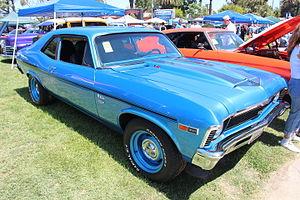
La Chevrolet Chevy II / Nova est une automobile fabriquée par Chevrolet et produite sur cinq générations de 1962 à 1979 puis de 1985 à 1988. La version Nova fut le meilleur modèle dans la gamme Chevy II jusqu'en 1968. La dénomination Chevy II fut abandonnée par la suite, Nova devenant la seule en 1969 avec la troisième génération. Construite sur la plate-forme X-body, la Nova fut remplacée par la Chevrolet Citation en 1979. Le nom Nova est revenu en 1985 jusqu'en 1988 désignant un modèle à traction avant basé sur la Toyota Sprinter.